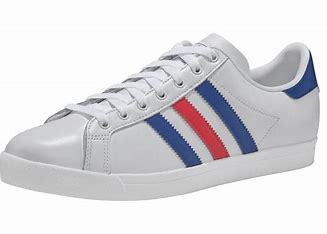
Brand: Adidas
Model: Coast Star